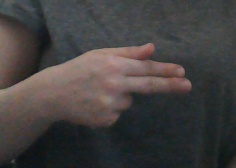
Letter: ghain